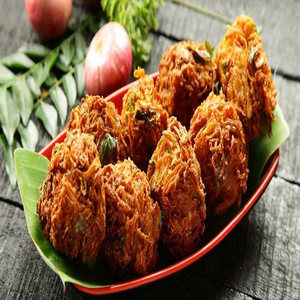
Dish: pakora